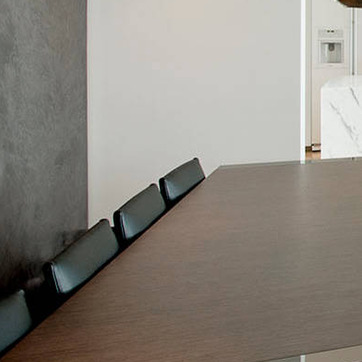
Material: leather